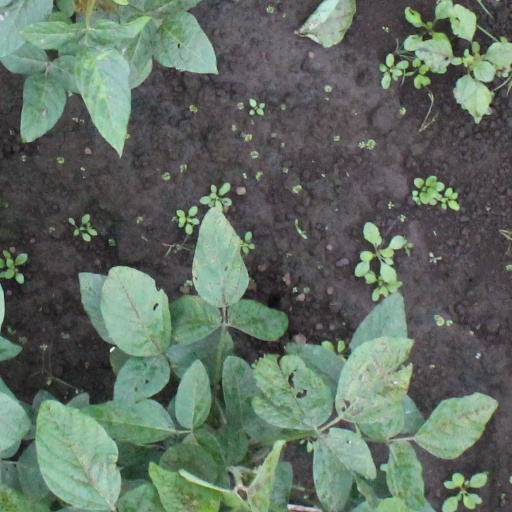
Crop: soybean